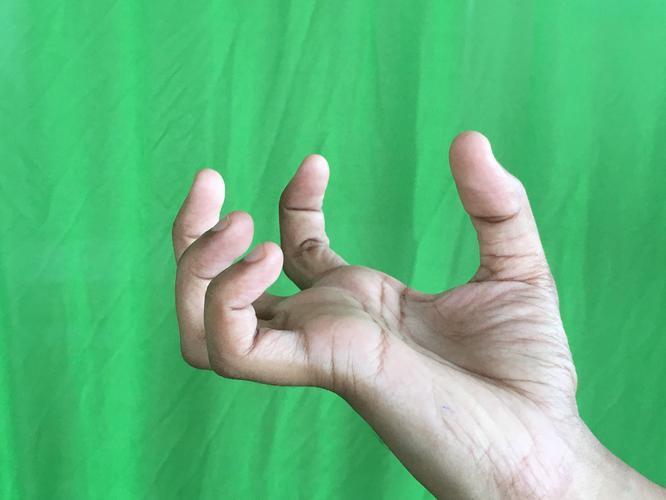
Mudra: Padmakosha
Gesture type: single_hand